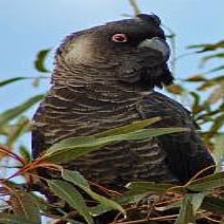
Species: BLACK COCKATO
Scientific name: CALYPTORHYNCHUS LATIROSTRIS
ImageNet parent category: sulphur-crested_cockatoo